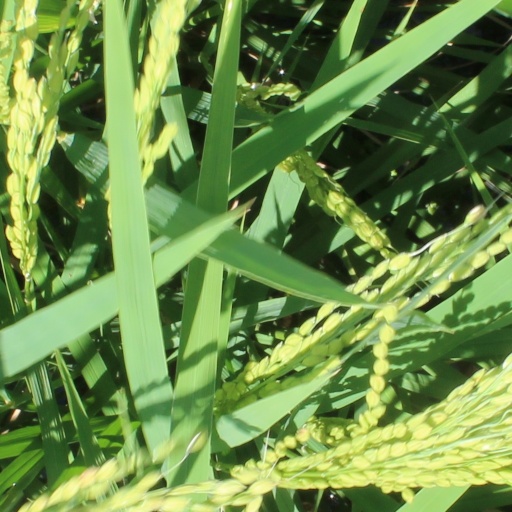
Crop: rice